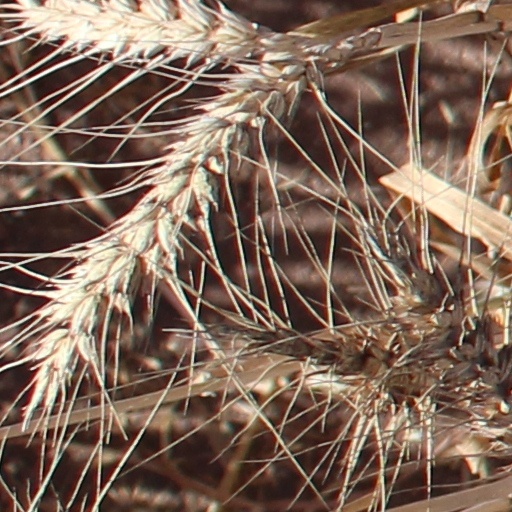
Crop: wheat